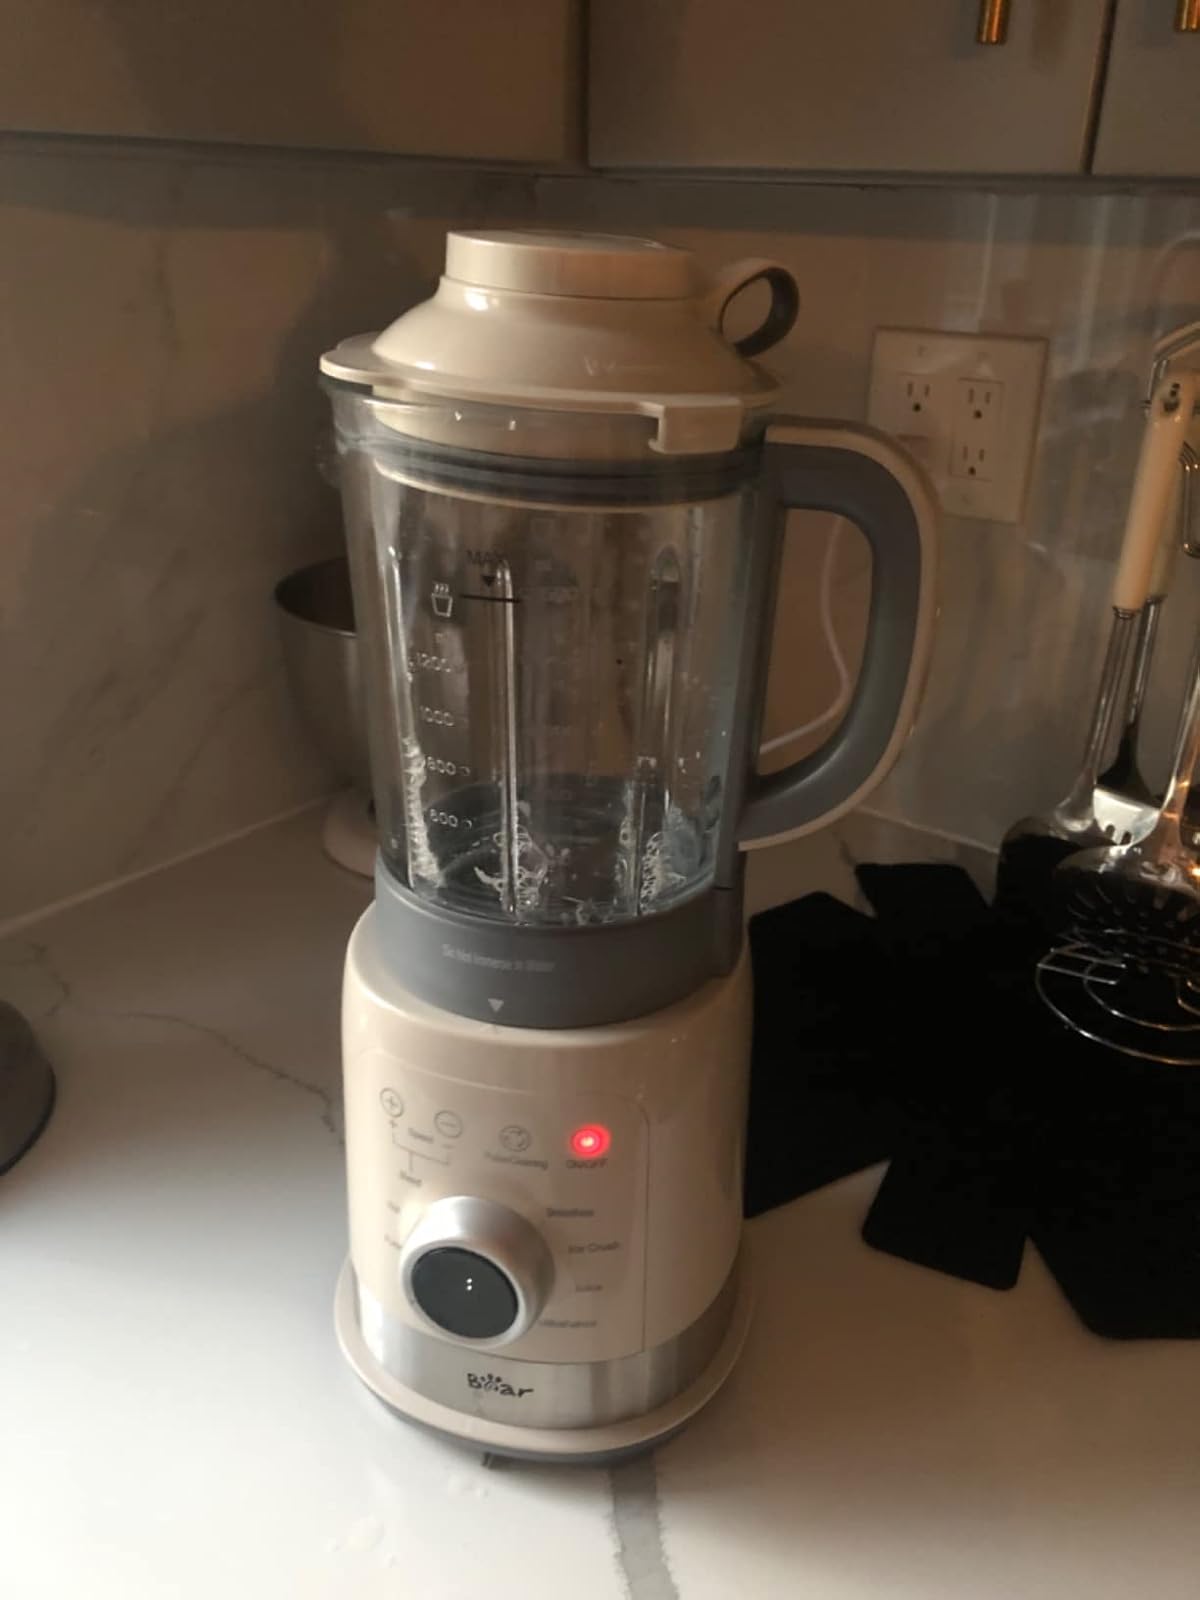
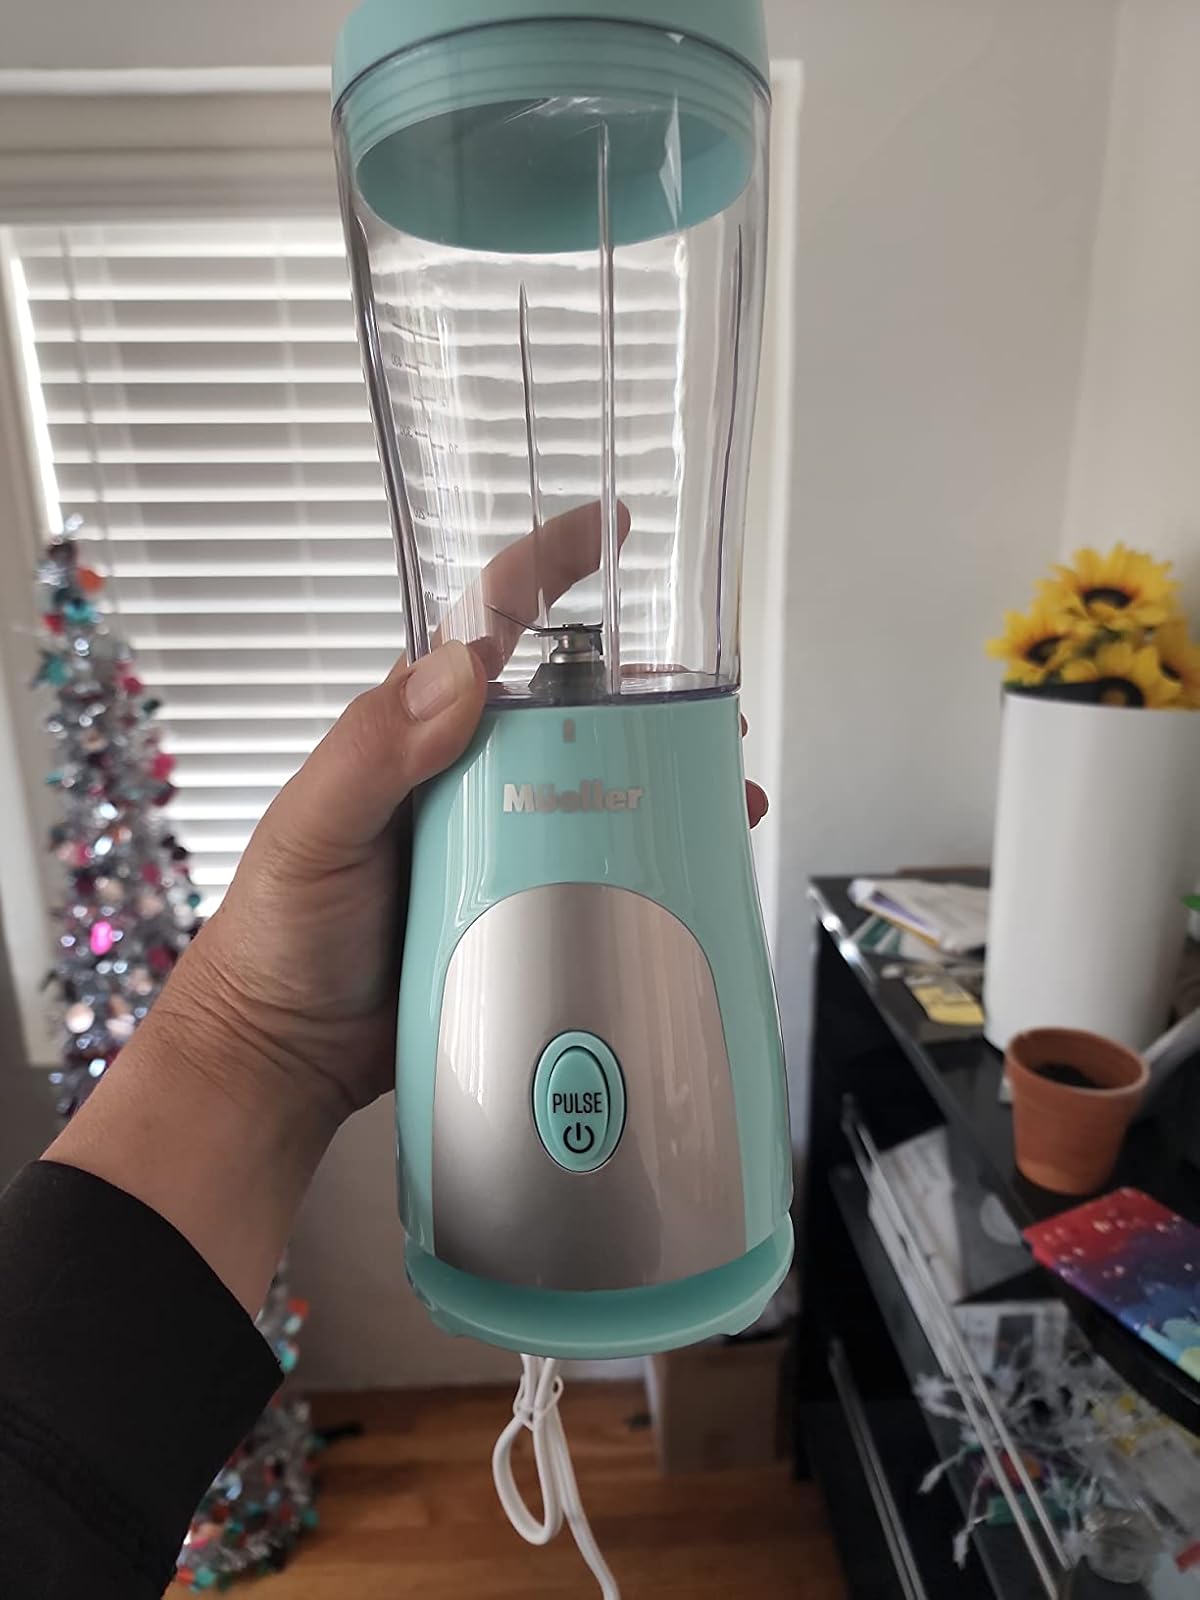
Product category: items_blender
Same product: no